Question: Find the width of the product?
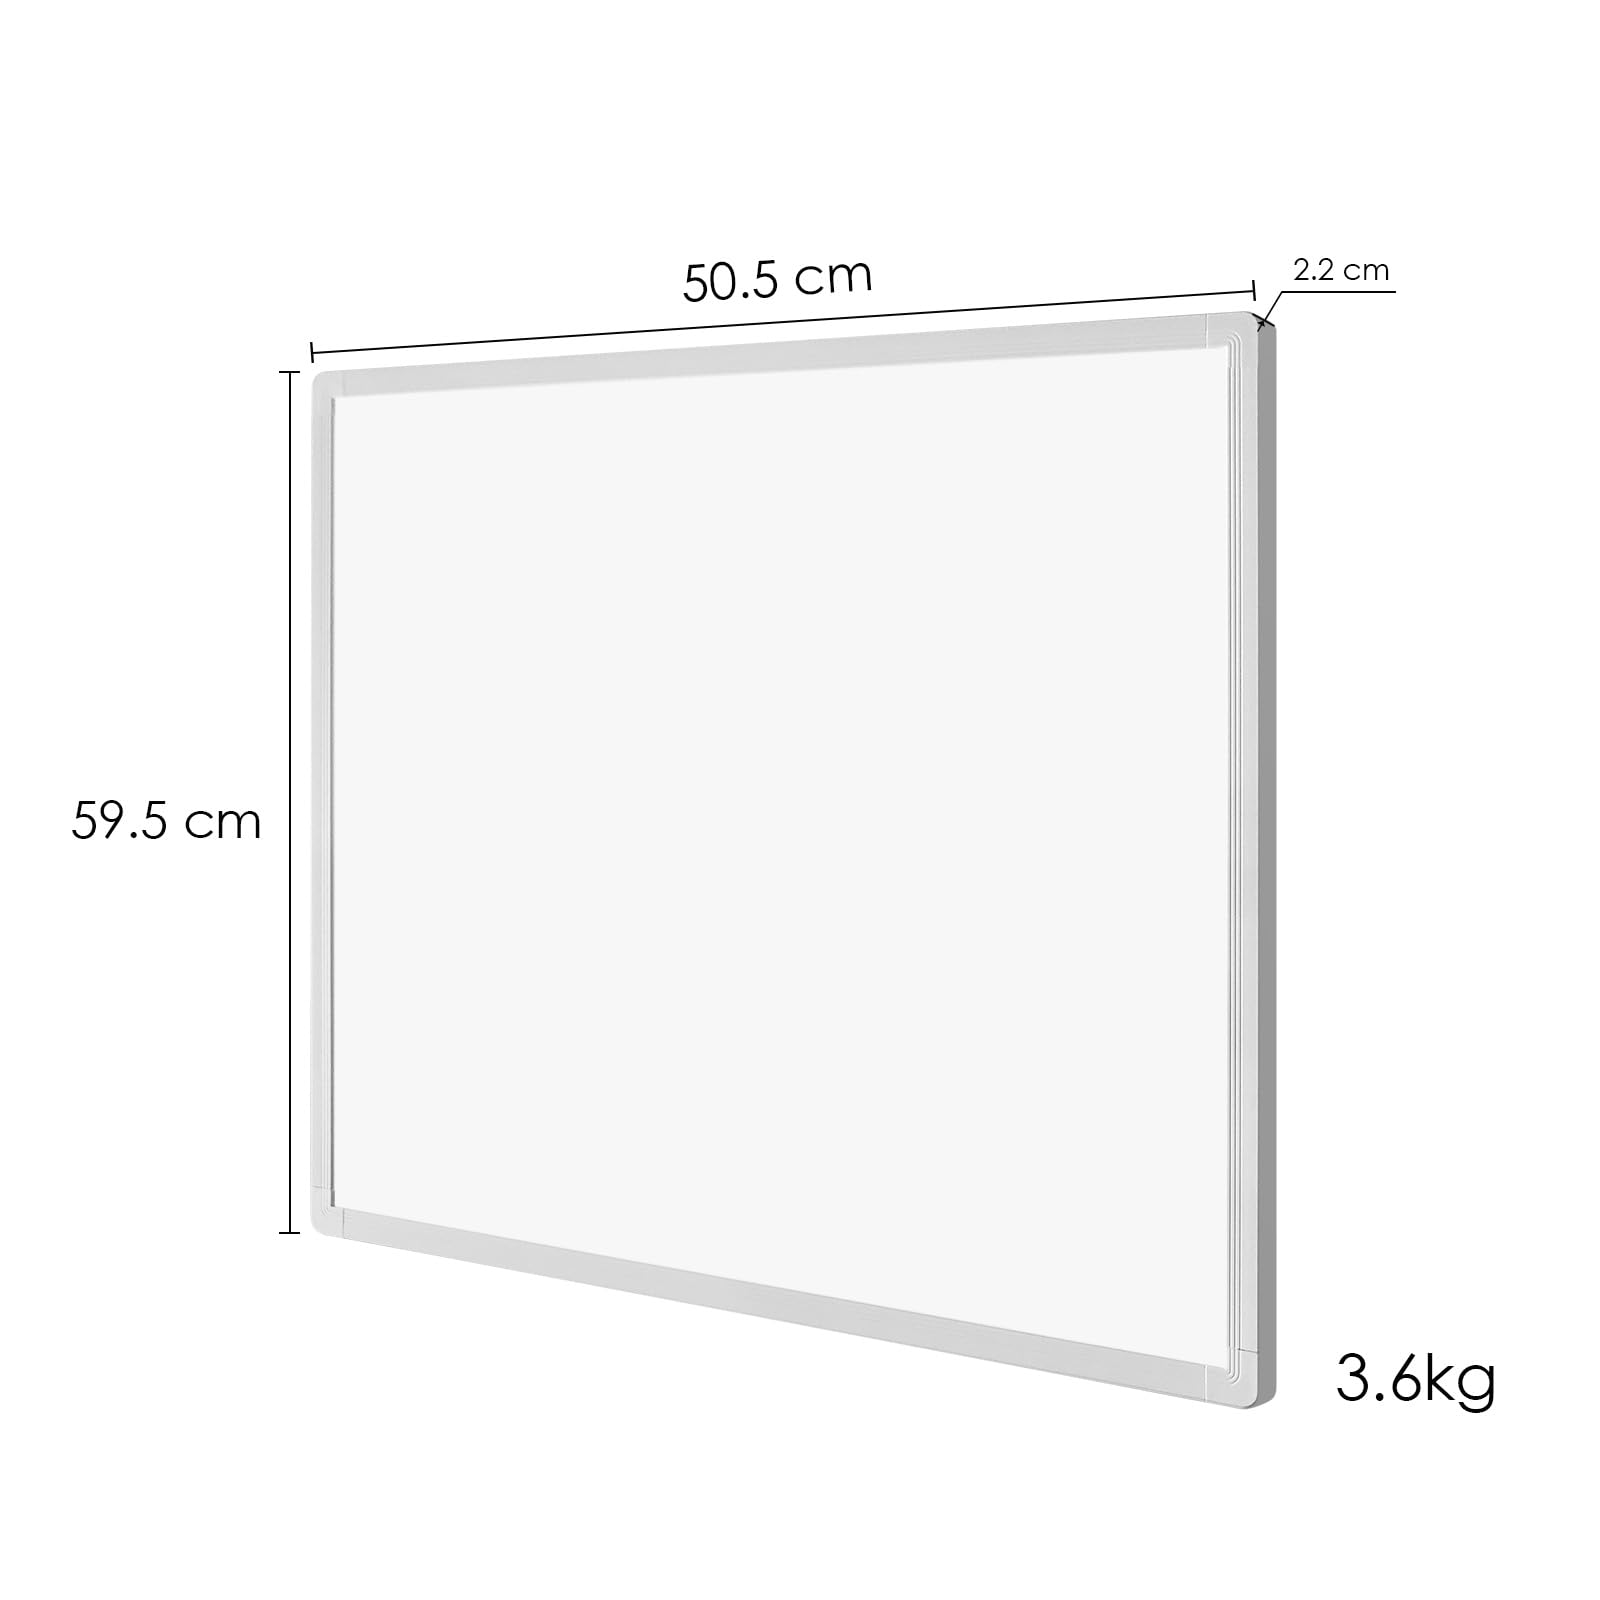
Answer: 50.5 centimetre